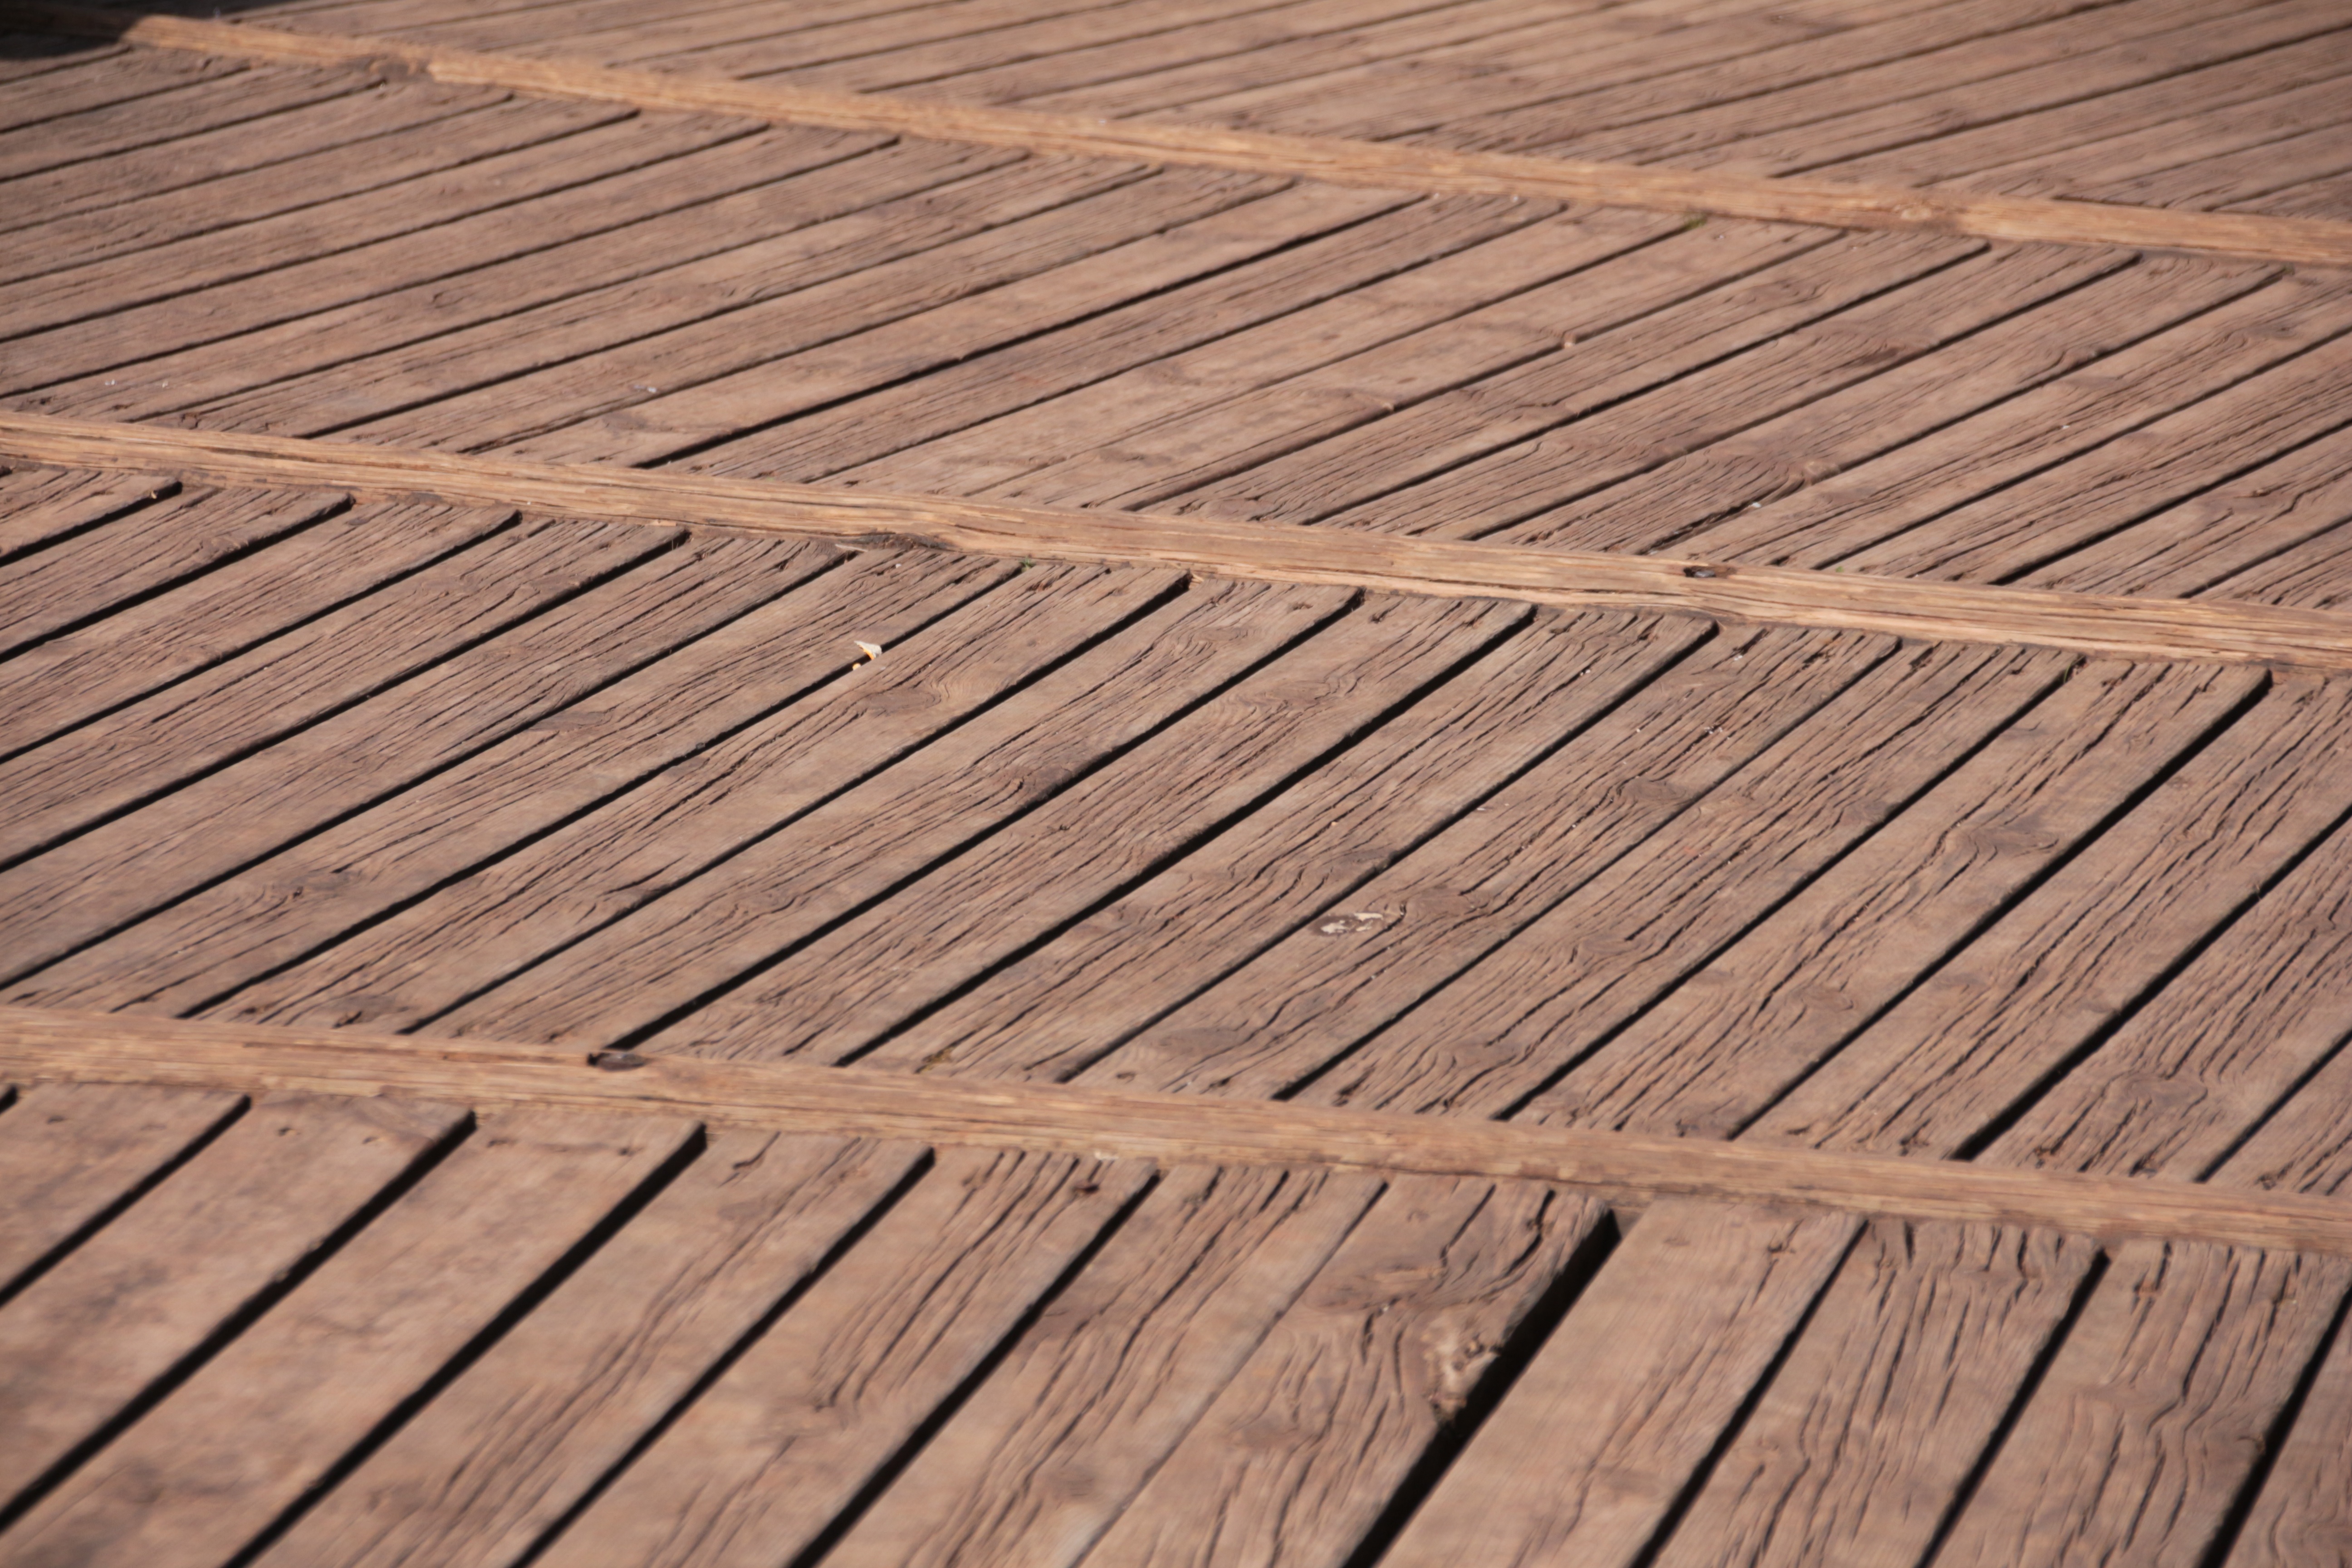
structure, deck, board, wood, ground, floor, roof, lumber, wood floor, terrace, background, hardwood, parquet, flooring, plywood, wood flooring, outdoor structure, laminate flooring, wood stain